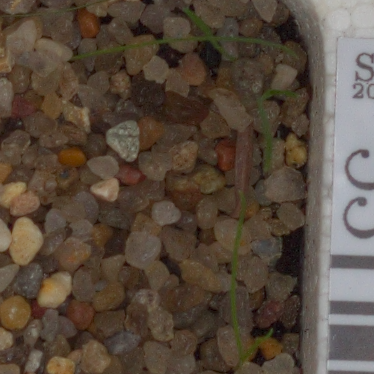
Label: loose_silkybent